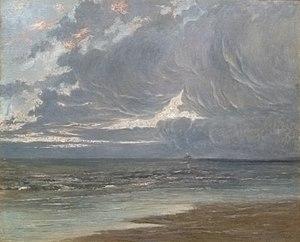
Vital Keuller est un peintre, graphiste et affichiste belge.